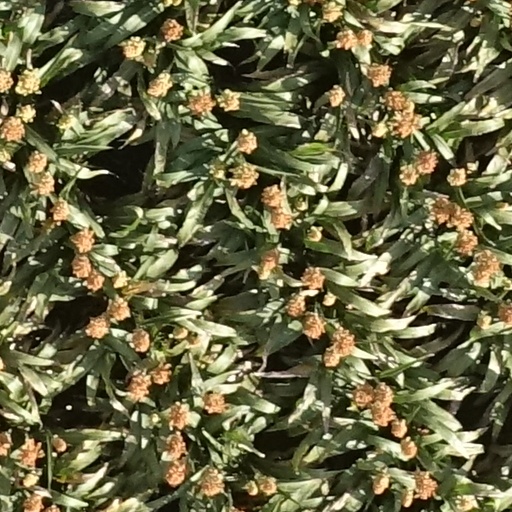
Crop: sorghum